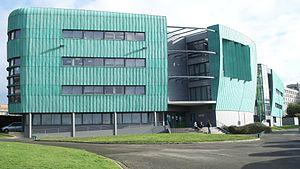
Le bâtiment 15 de l'UFR d'Odontologie, sur le Campus de Villejean, à Rennes.
En France, les études en sciences odontologiques durent six à neuf ans après le baccalauréat et se déroulent au sein d'une unité de formation et de recherche d’odontologie de l'université française. Elles s'achèvent par la soutenance d'une thèse d'exercice permettant l'obtention du diplôme d'État de docteur en chirurgie dentaire, indispensable à l'exercice de la profession de chirurgien-dentiste sur le territoire.